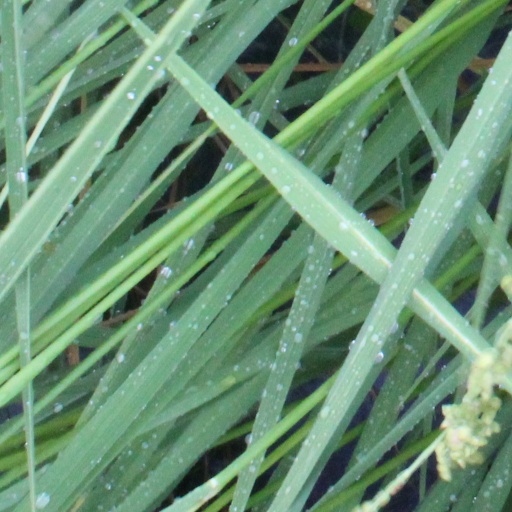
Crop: rice